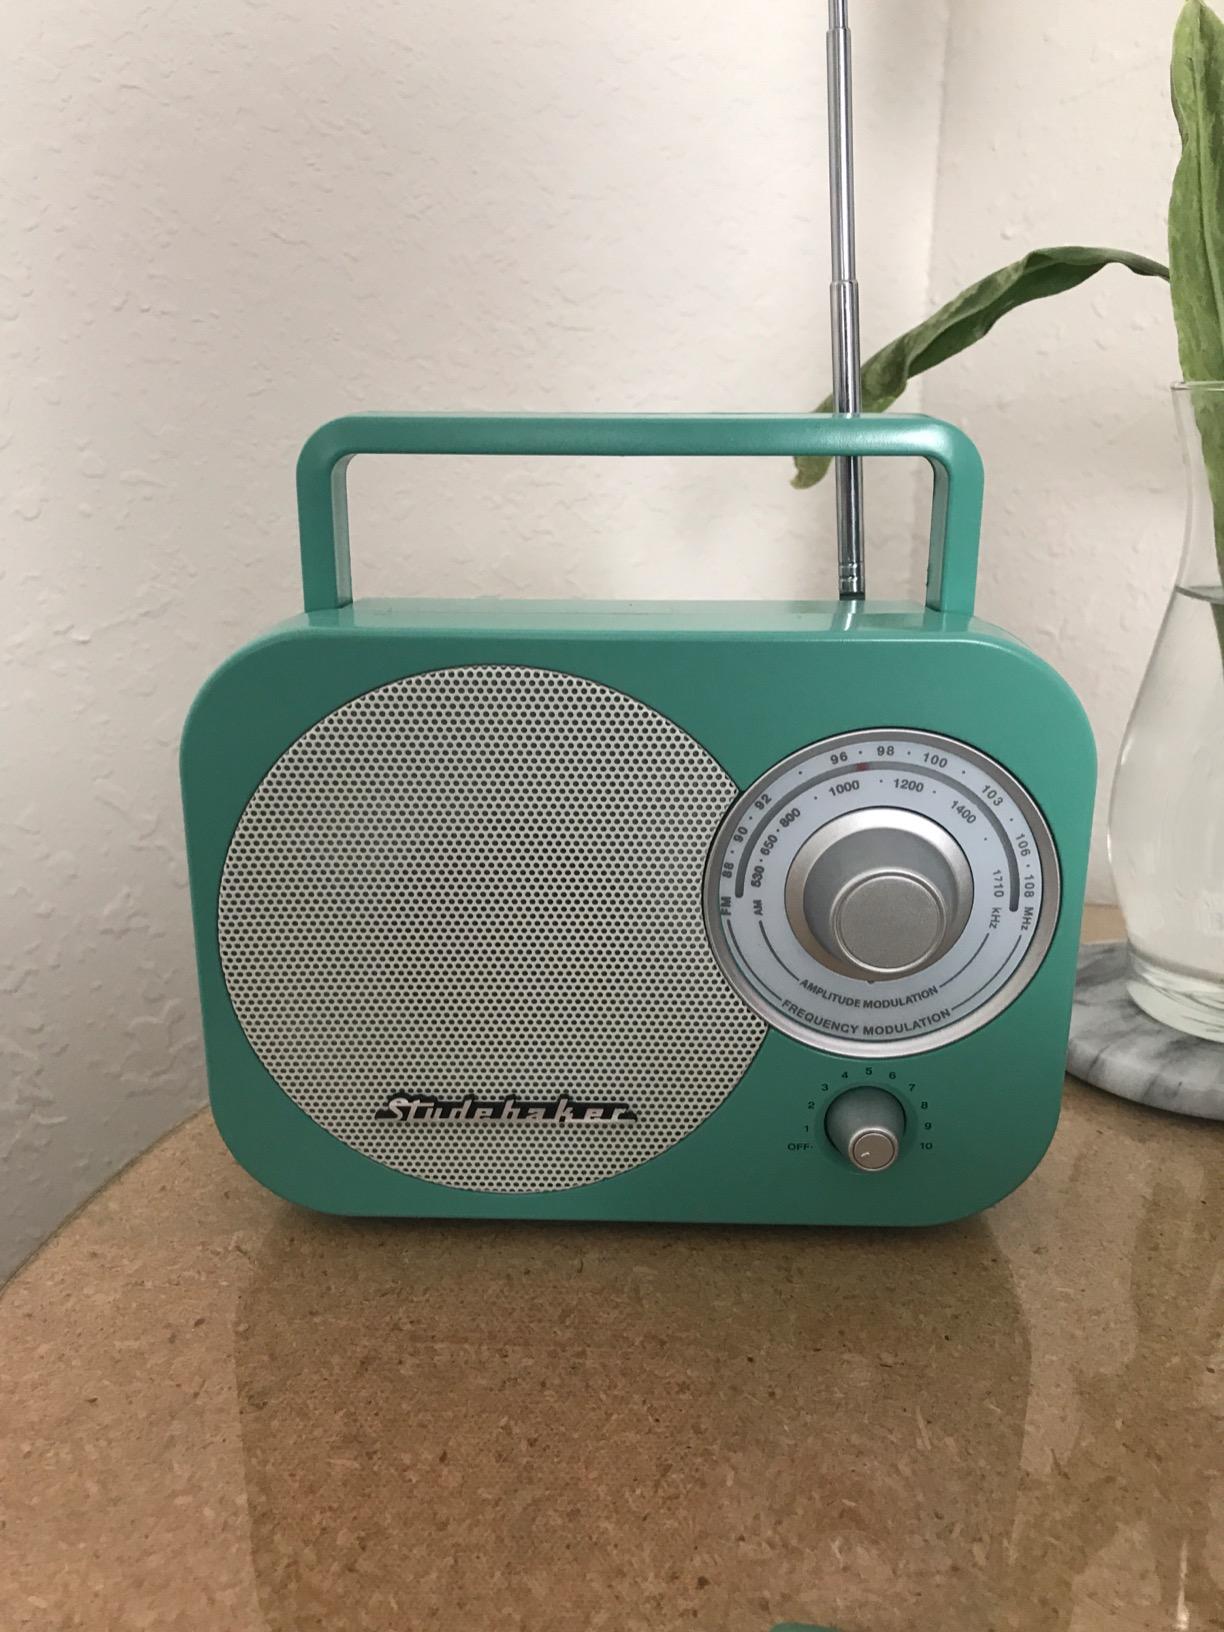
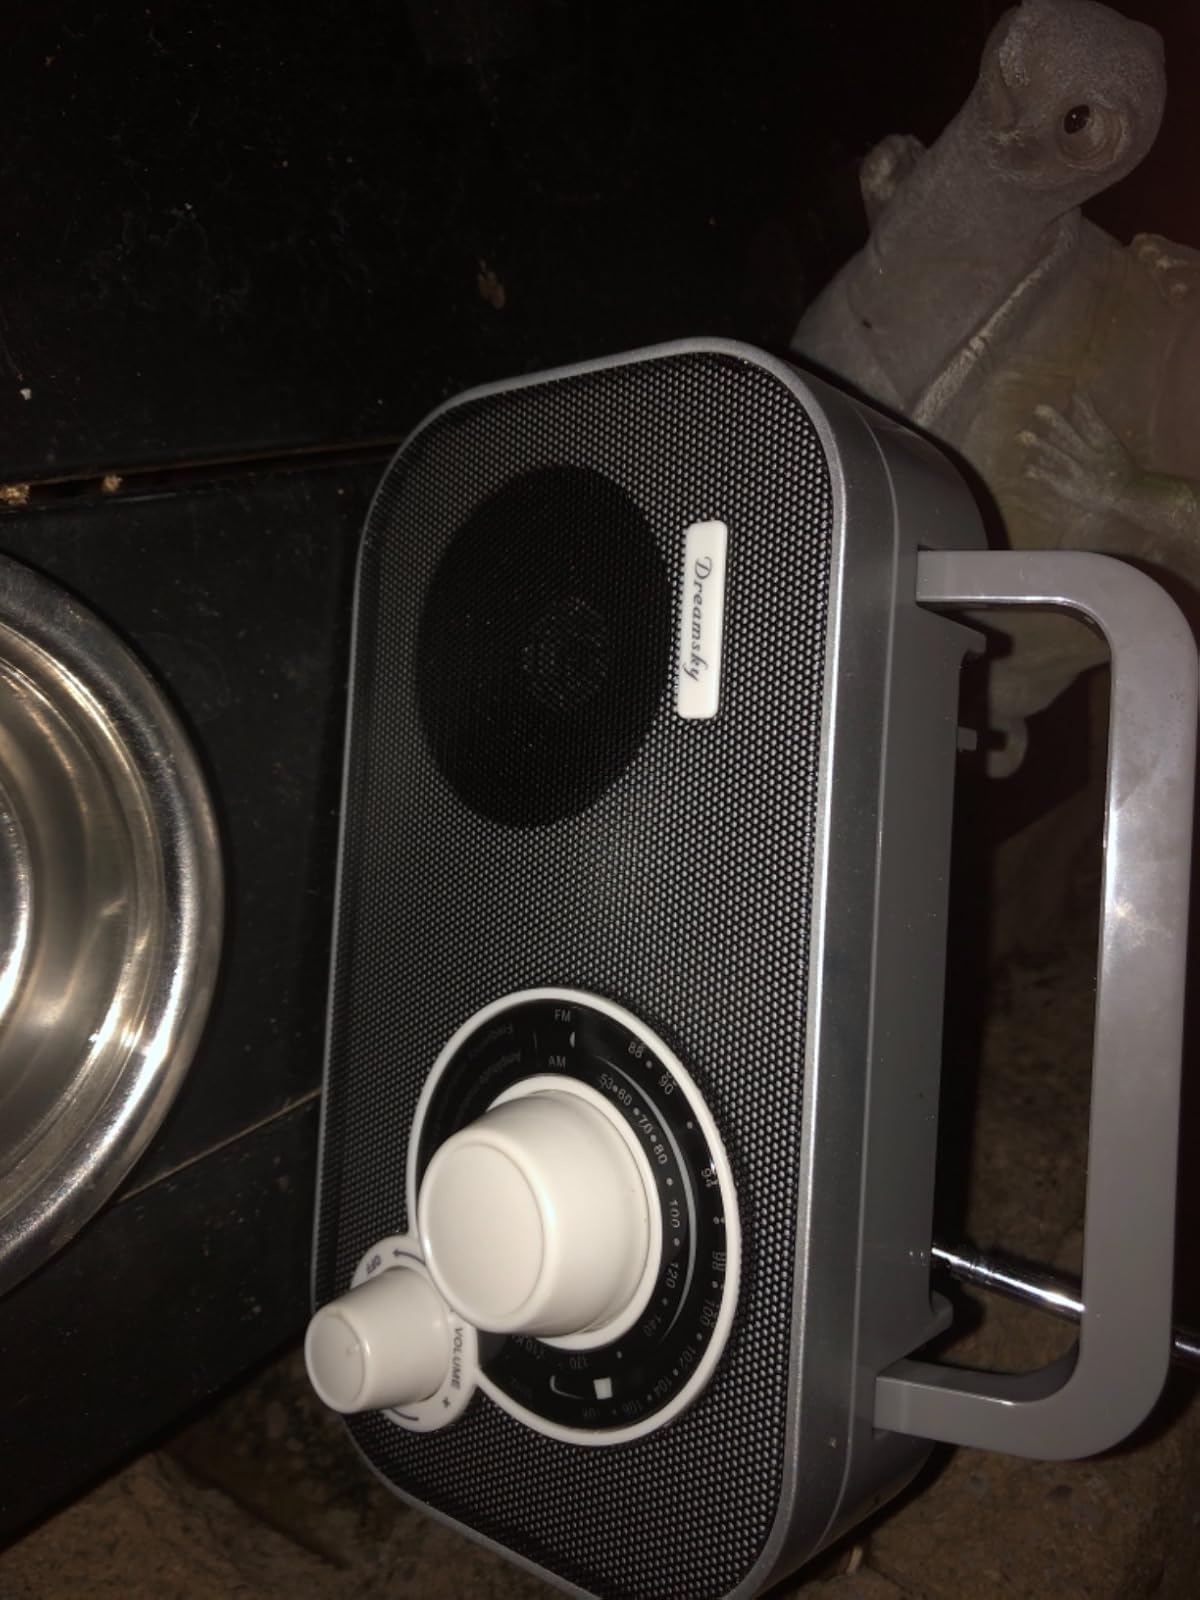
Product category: radio
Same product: no